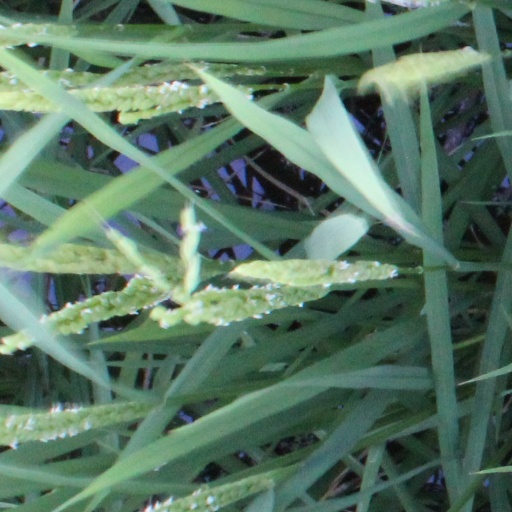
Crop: rice